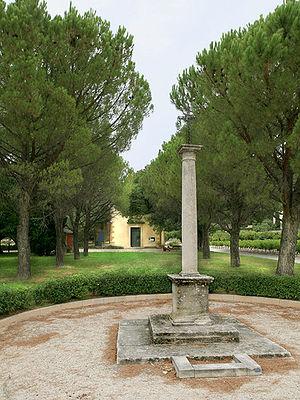
Il existe différentes formes d’habitat traditionnel en Provence.
Saint-Hippolyte-le-Graveyron est une commune française, située dans le département de Vaucluse en région Provence-Alpes-Côte d'Azur.